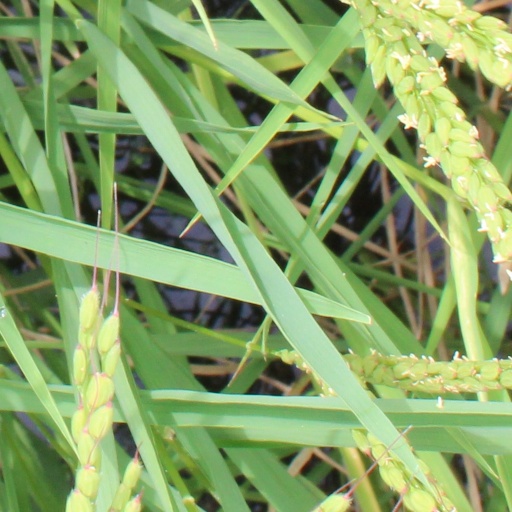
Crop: rice